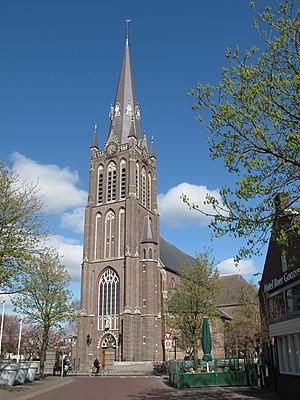
Den Dungen est un village situé dans la commune néerlandaise de Saint-Michel-Gestel, dans la province du Brabant-Septentrional. Le 1ᵉʳ janvier 2005, le village comptait environ 6 040 habitants, en intégrant les habitants du hameau de Maaskantje.